California State Route 2

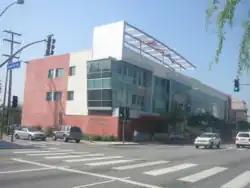
West Hollywood City Hall

At its west end, Santa Monica Boulevard starts off Ocean Avenue in Santa Monica. From there until Sepulveda Boulevard, Santa Monica Boulevard is a densely urban commercial street. Most of the Westside car dealerships are located on Santa Monica Boulevard. After Sepulveda, Santa Monica Boulevard passes Century City, and intersects Wilshire Boulevard in Beverly Hills.